Ligne de Sceaux

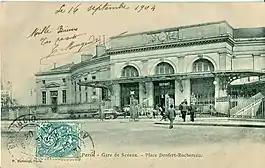
The station at Place Denfert-Rochereau, at the time when it was the terminus of the line. Designed in the days of the broad-gauge track of the Arnoux system, the curved shape of the buildings allowed trains to serve the terminus by turning along the interior façade.

The Ligne de Sceaux ("Sceaux Line)" was a railway line in France running from Paris, which initially linked the Place Denfert-Rochereau (then called the "Place d'Enfer", in Paris, to the town of Sceaux.